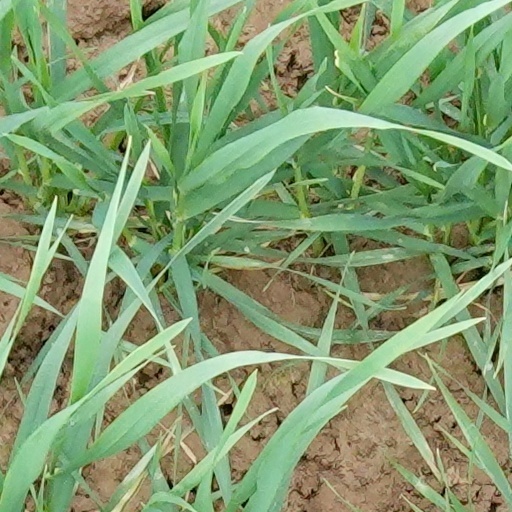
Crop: wheat